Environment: real
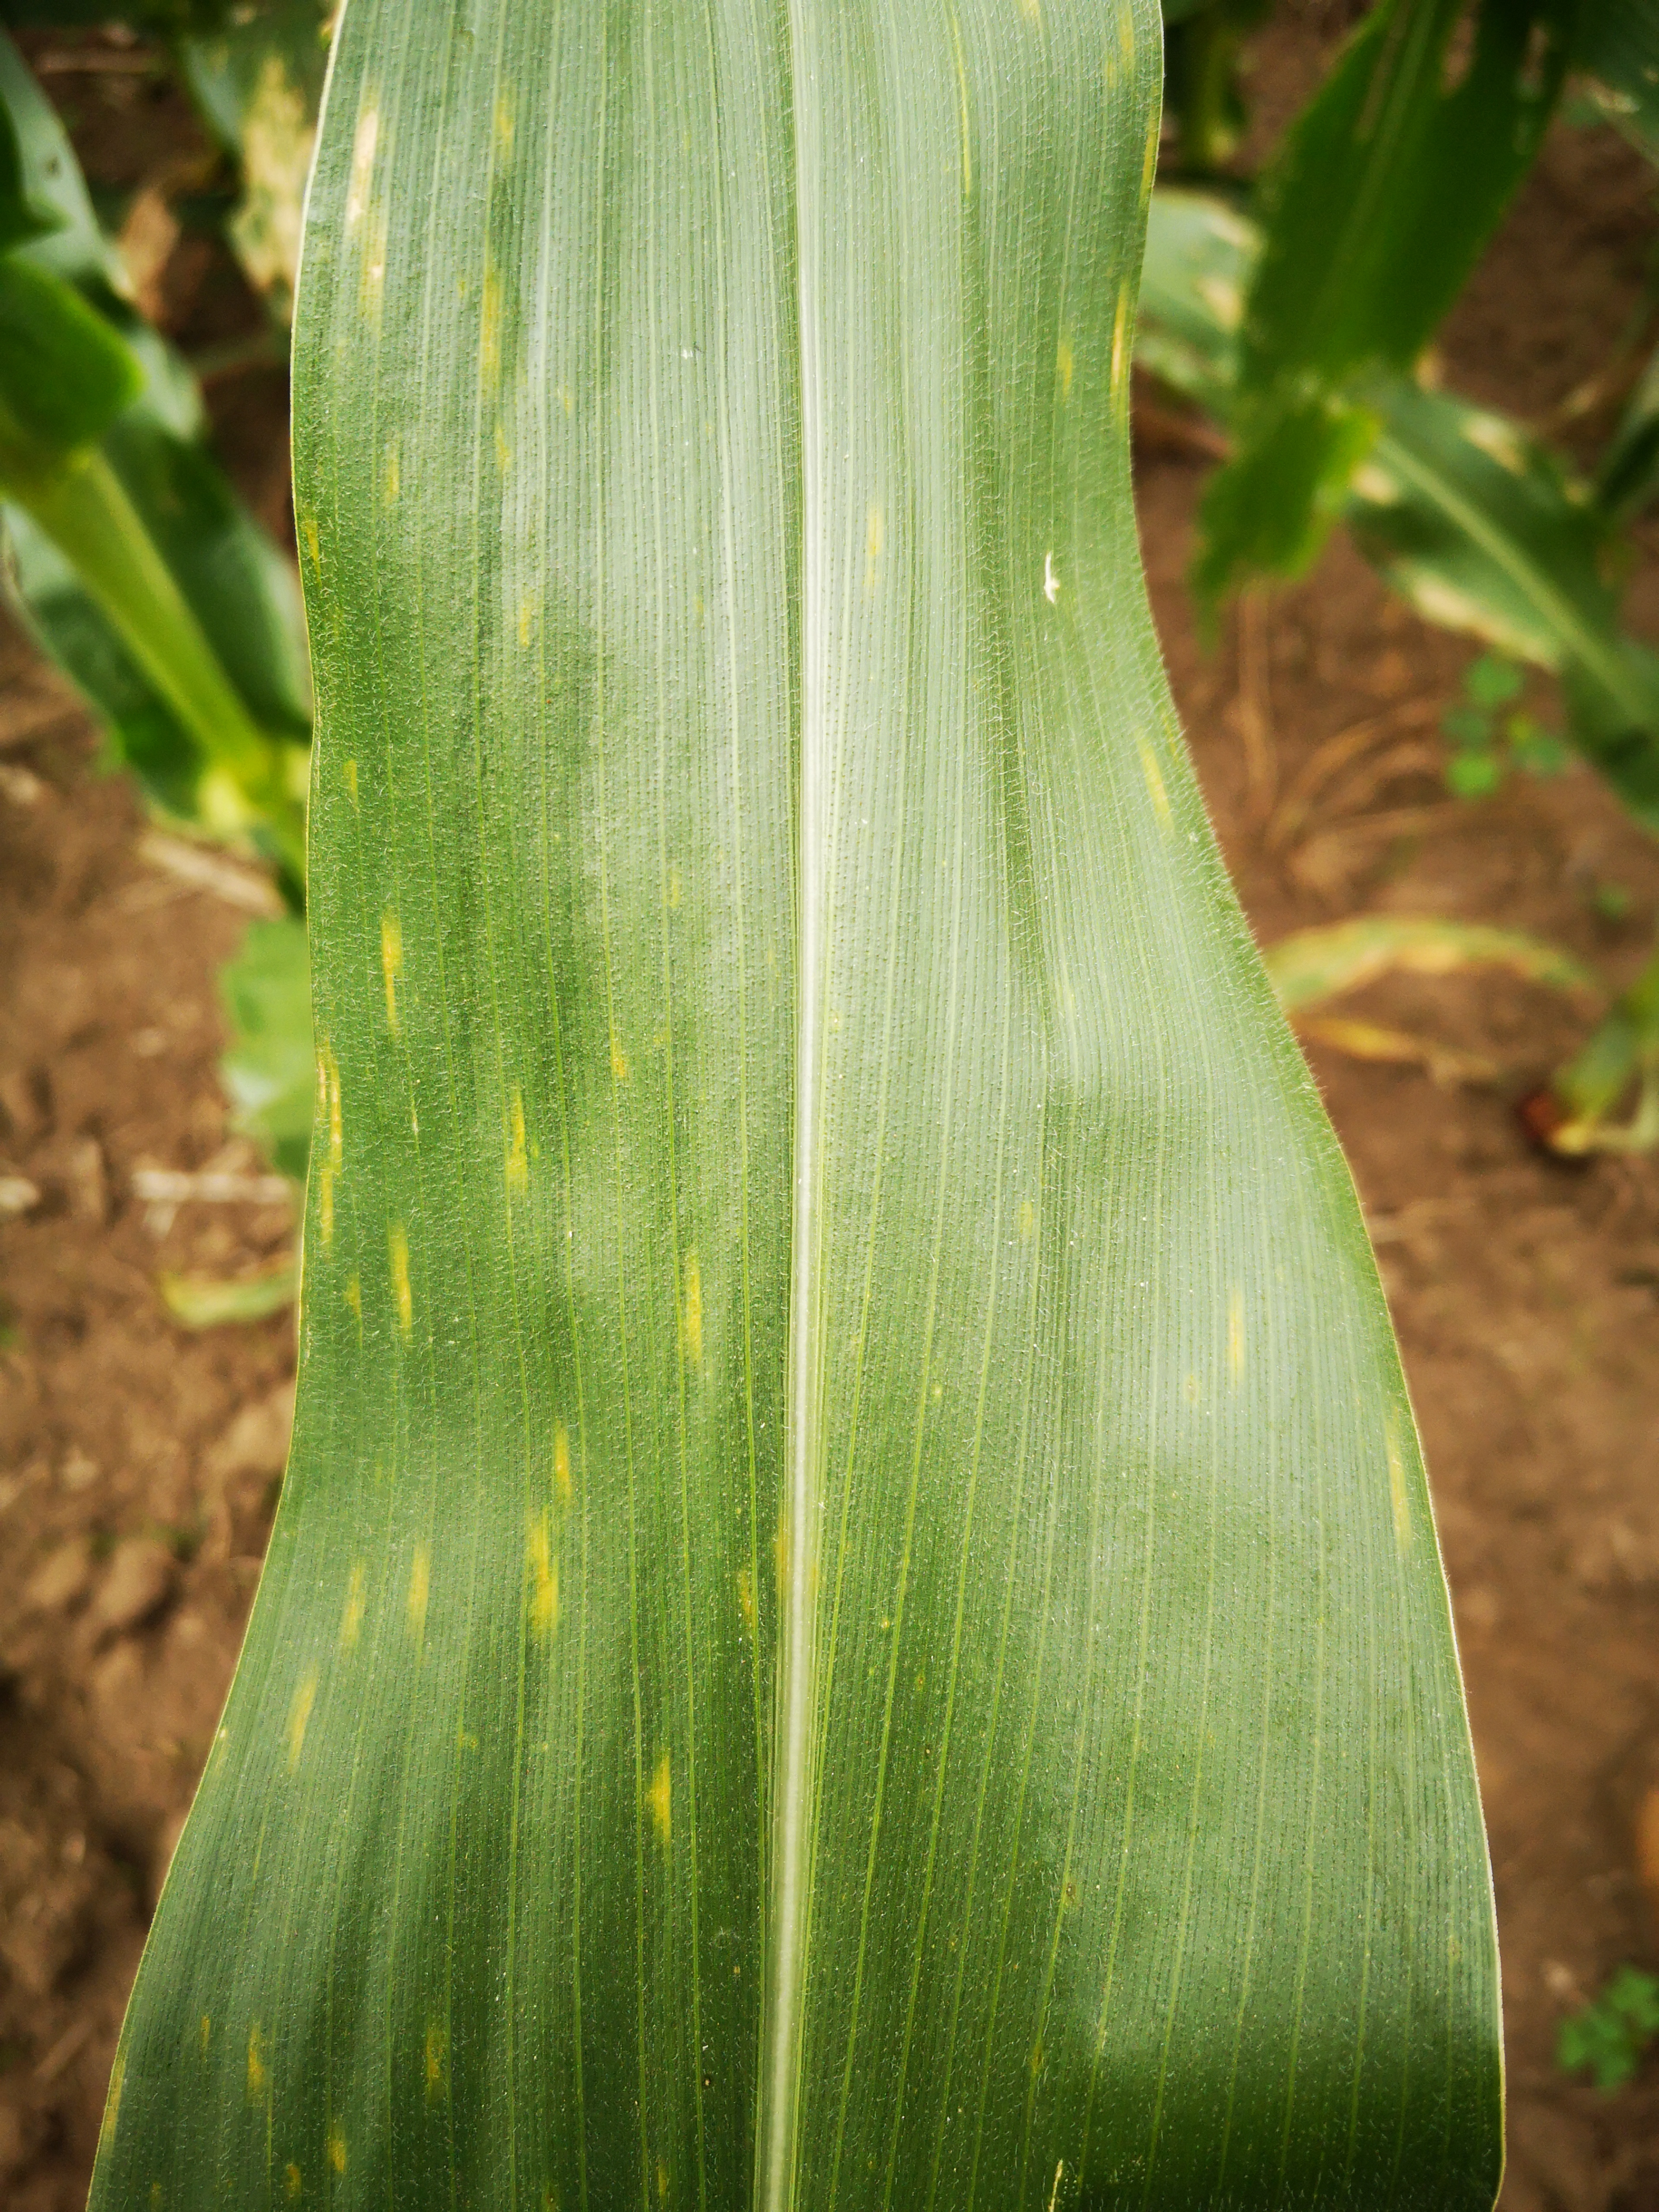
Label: gray_leaf_spot